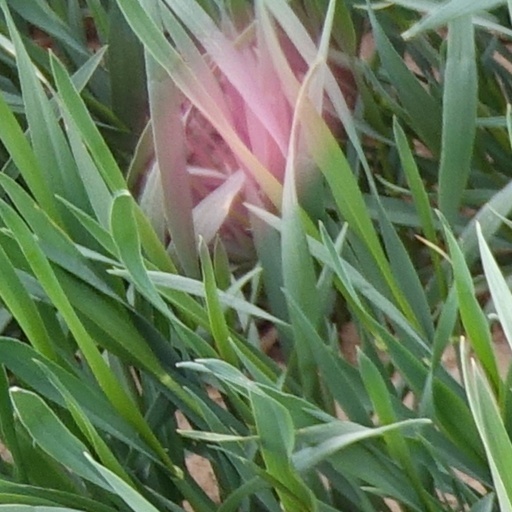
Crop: wheat